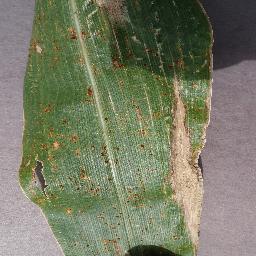
Label: Corn___Northern_Leaf_Blight